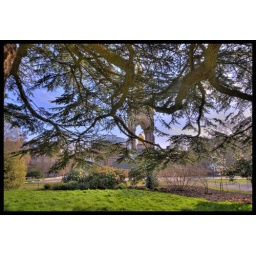
Catching the monument in Kensington with the underside of tree branches. HDR used to keep the detail in the branches